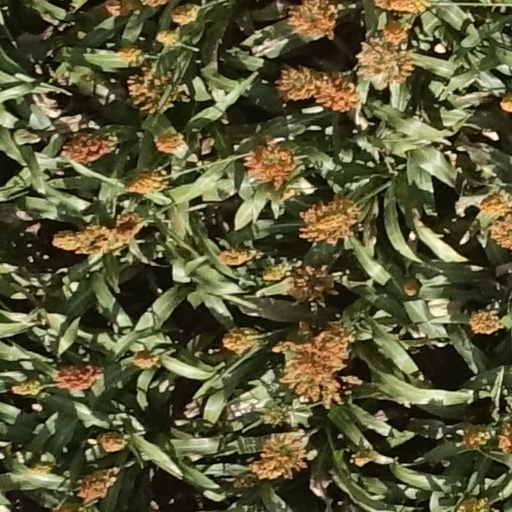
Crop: sorghum